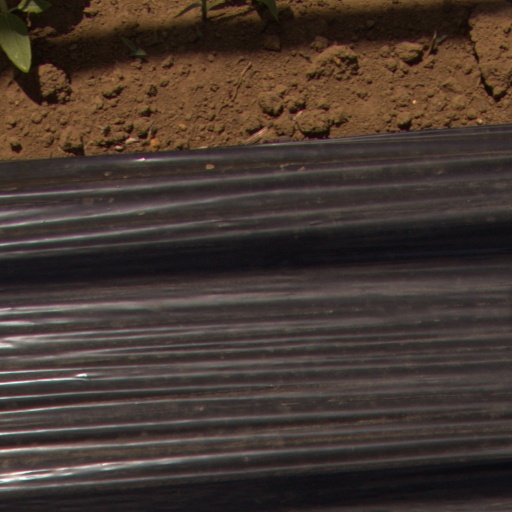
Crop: Jerusalem artichoke